Bale Mountains National Park

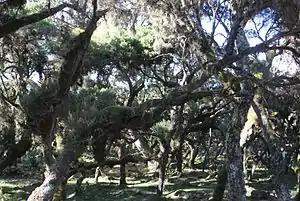
Harenna Forest woodland in the park.

The park is divided into five distinct and unique habitats: the Northern Grasslands (Gaysay Valley), Northern Juniper Woodlands (Park Headquarters), Afro-alpine Meadows (Sanetti Plateau), Erica Moorlands, and the Harenna Forest.